2010 German Grand Prix

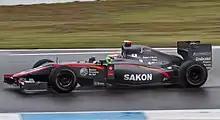
After replacing Bruno Senna at the , Sakon Yamamoto replaced Karun Chandhok in Hispania Racing's second car.

Despite taking victory in the season-opening Bahrain Grand Prix, Alonso faced pressure heading into the second half of the season; he was forty-seven points behind Hamilton in the Drivers' Championship after scoring four points in the last two races. Alonso had been largely affected by safety car periods in Valencia and Silverstone despite his team having narrowed the performance gap on their championship rivals. However, Alonso remained upbeat about his title chances and said his team had more motivation to succeed despite his recent results. Hamilton, the defending race winner at the Hockenheimring, spoke of his feeling the race would provide an indication on form for the second half of the year and believed McLaren should have a successful car balance to be competitive at the track.